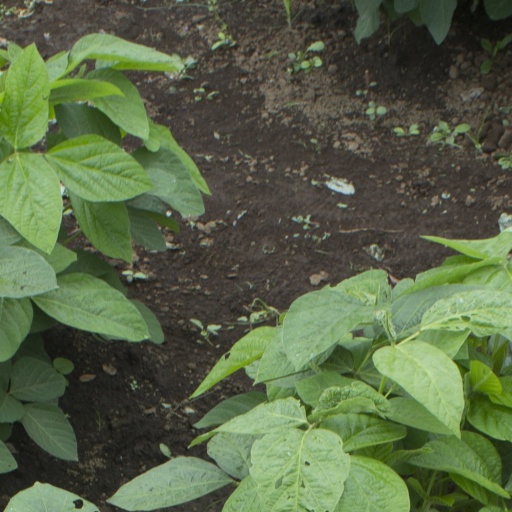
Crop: soybean